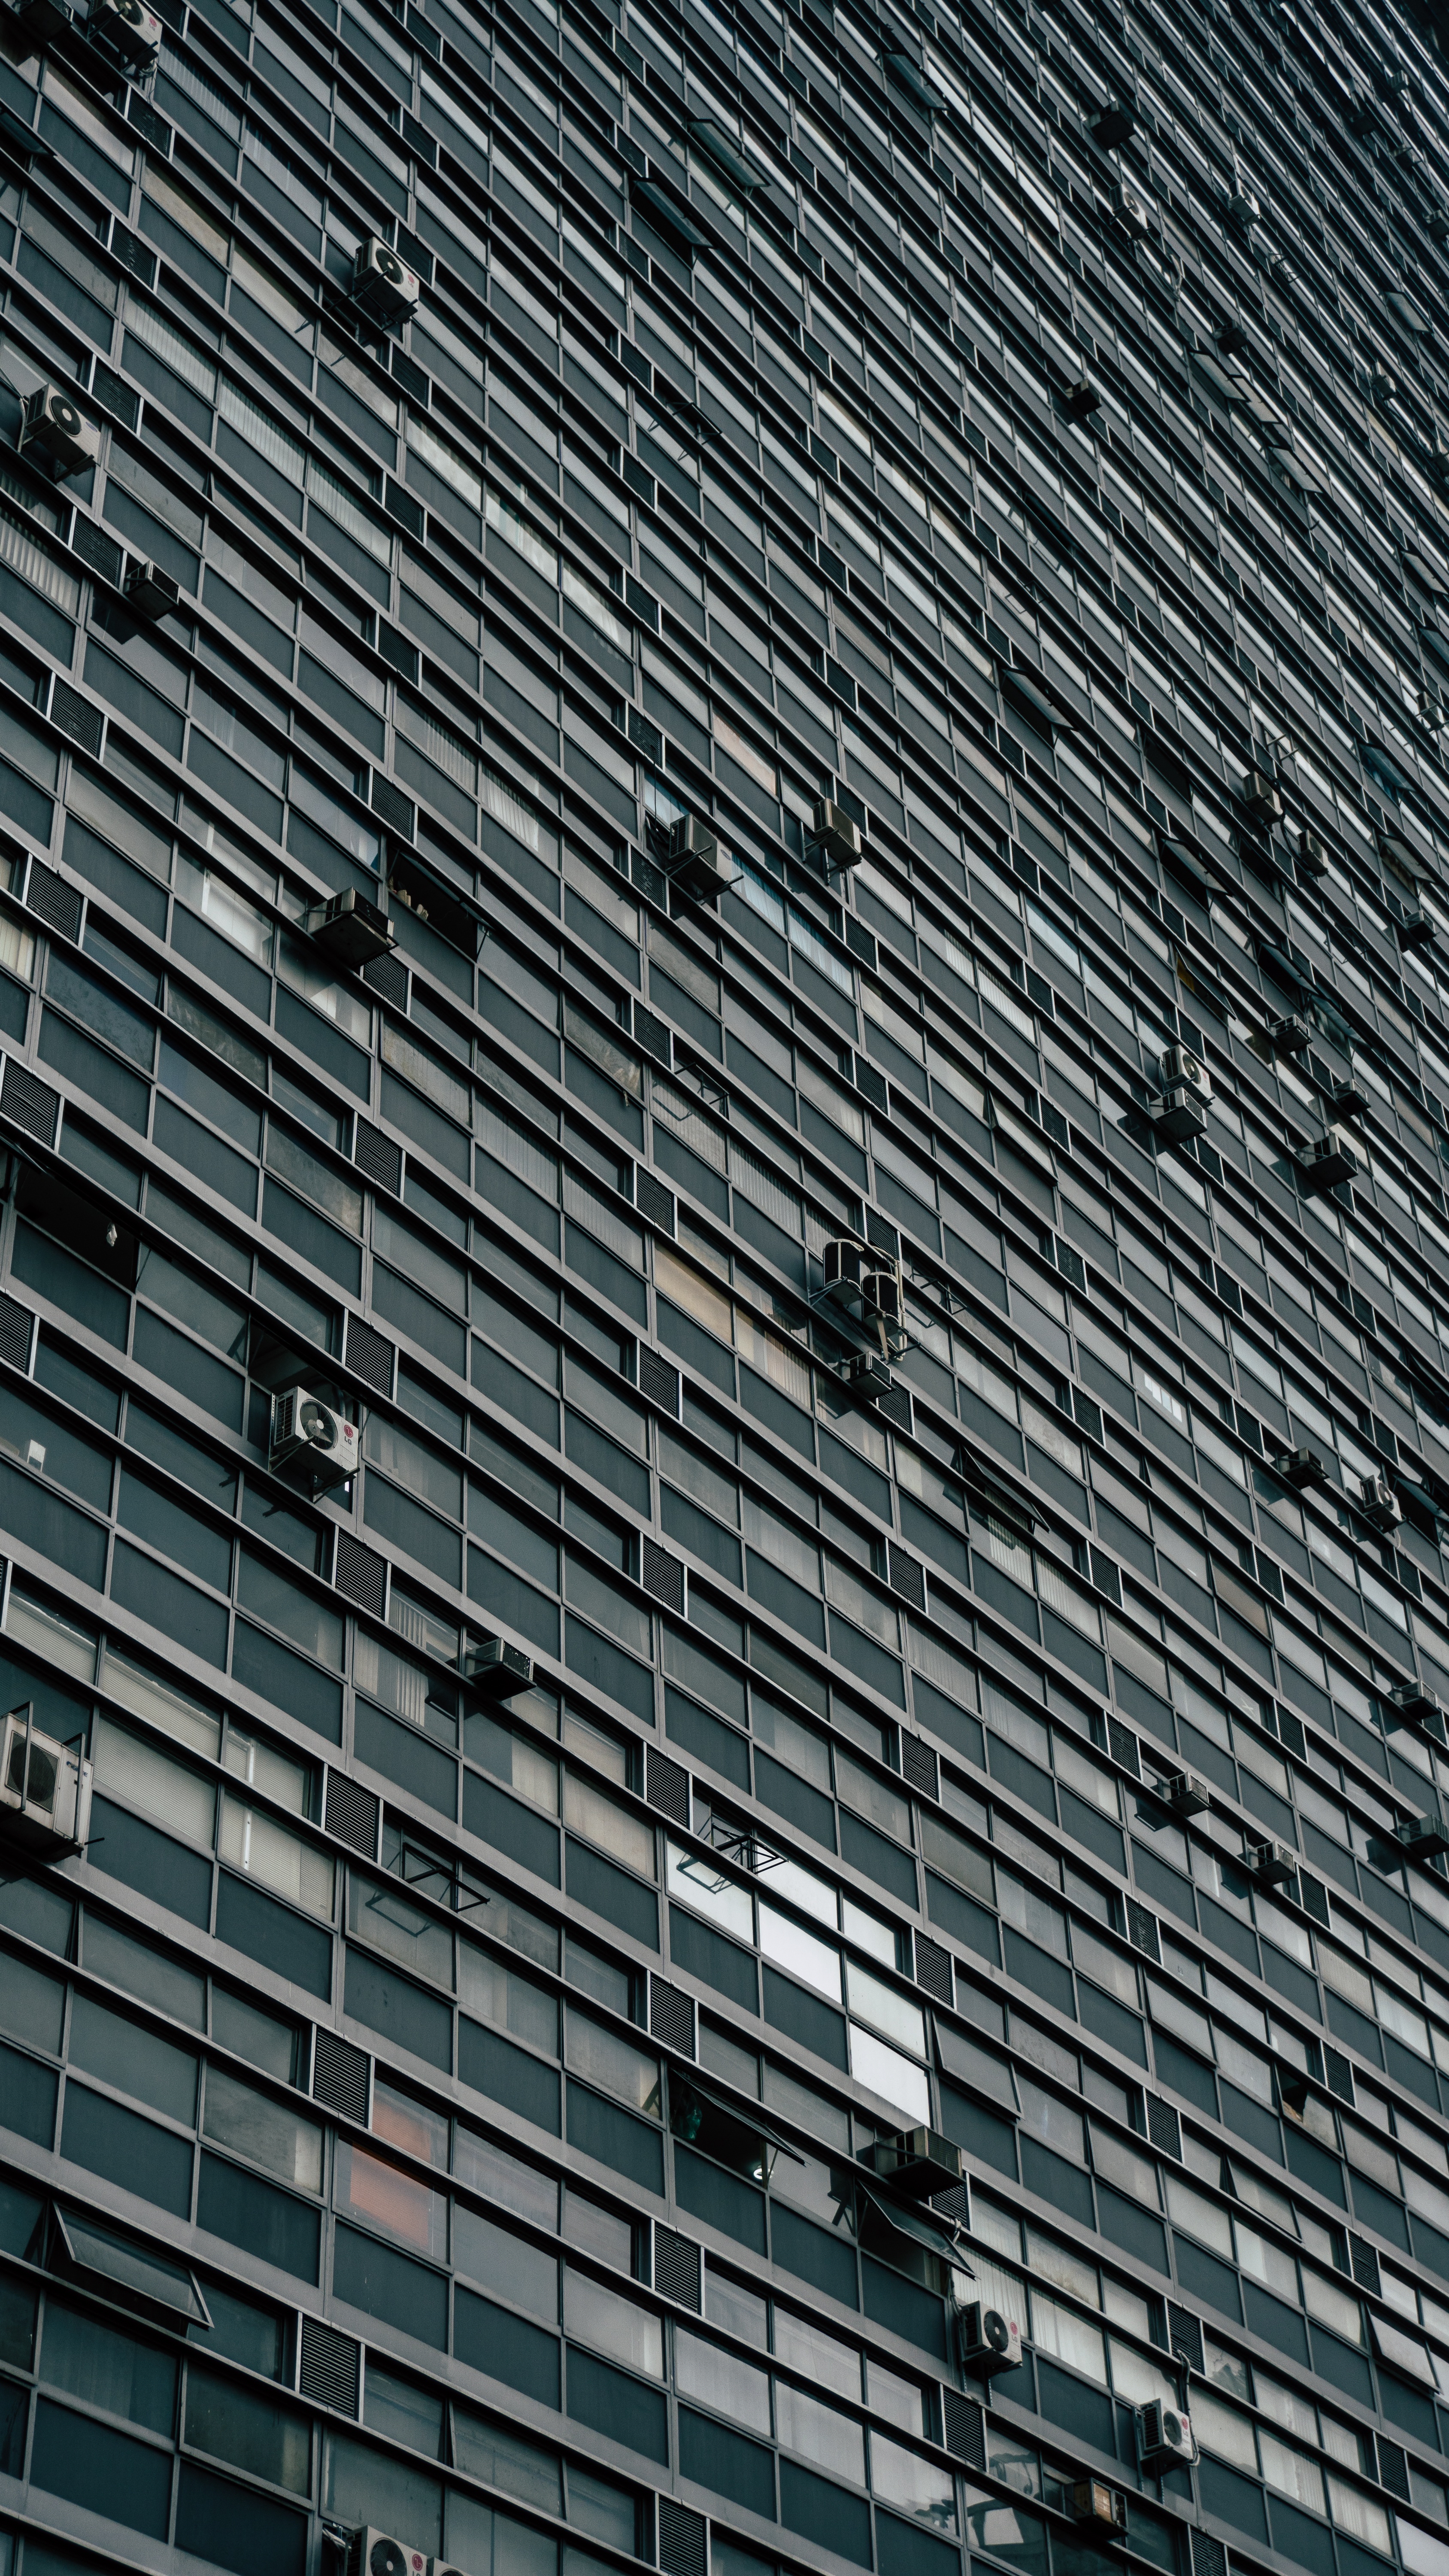
architecture, people, wood, street, roof, skyscraper, urban, wall, line, facade, monochrome, tower block, symmetry, urban area, residential area, brutalist architecture